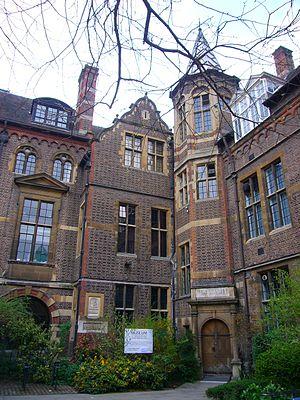
Cette liste des musées du Cambridgeshire, Angleterre contient des musées qui sont définis dans ce contexte comme des institutions qui recueillent et soignent des objets d'intérêt culturel, artistique, scientifique ou historique. leurs collections ou expositions connexes disponibles pour la consultation publique. Sont également inclus les galeries d'art à but non lucratif et les galeries d'art universitaires. Les musées virtuels ne sont pas inclus.